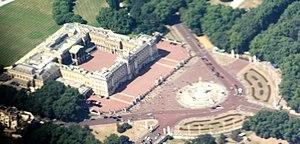
Le palais de Buckingham est la résidence officielle des souverains britanniques. Situé à Londres, le palais est à la fois le lieu où se produisent les événements en relation avec la famille royale, le lieu d'accueil de beaucoup de chefs d'État en visite, et une attraction touristique importante. C'est le point de convergence du peuple britannique lors des moments de joie, de crise et de peine. Le palais de Buckingham, ou tout simplement « le Palais », désigne la source des déclarations de presse émanant de bureaux royaux. Construit pour John Sheffield, duc de Buckingham et Normanby, en 1703, c'est le lieu de résidence de la monarchie britannique. Il est agrandi au cours du XIXᵉ siècle par John Nash pour le roi George IV.